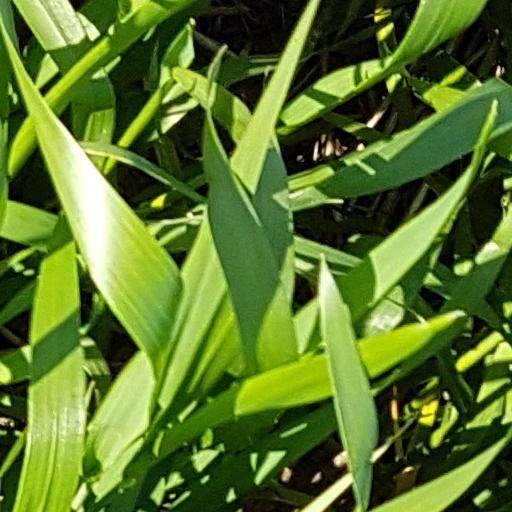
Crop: wheat